Hydrodynastes gigas

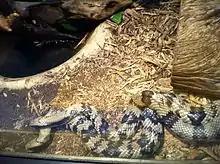
A pair of specimens on display at the Smithsonian National Zoological Park, Washington, DC

Additionally, the pattern and coloration of this "Hydrodynastes" species superficially resemble those of true water cobras ("Boulengerina"). The false water cobra has large eyes with circular pupils, allowing good daytime vision. The tongue is black, and of the typical snake fashion.